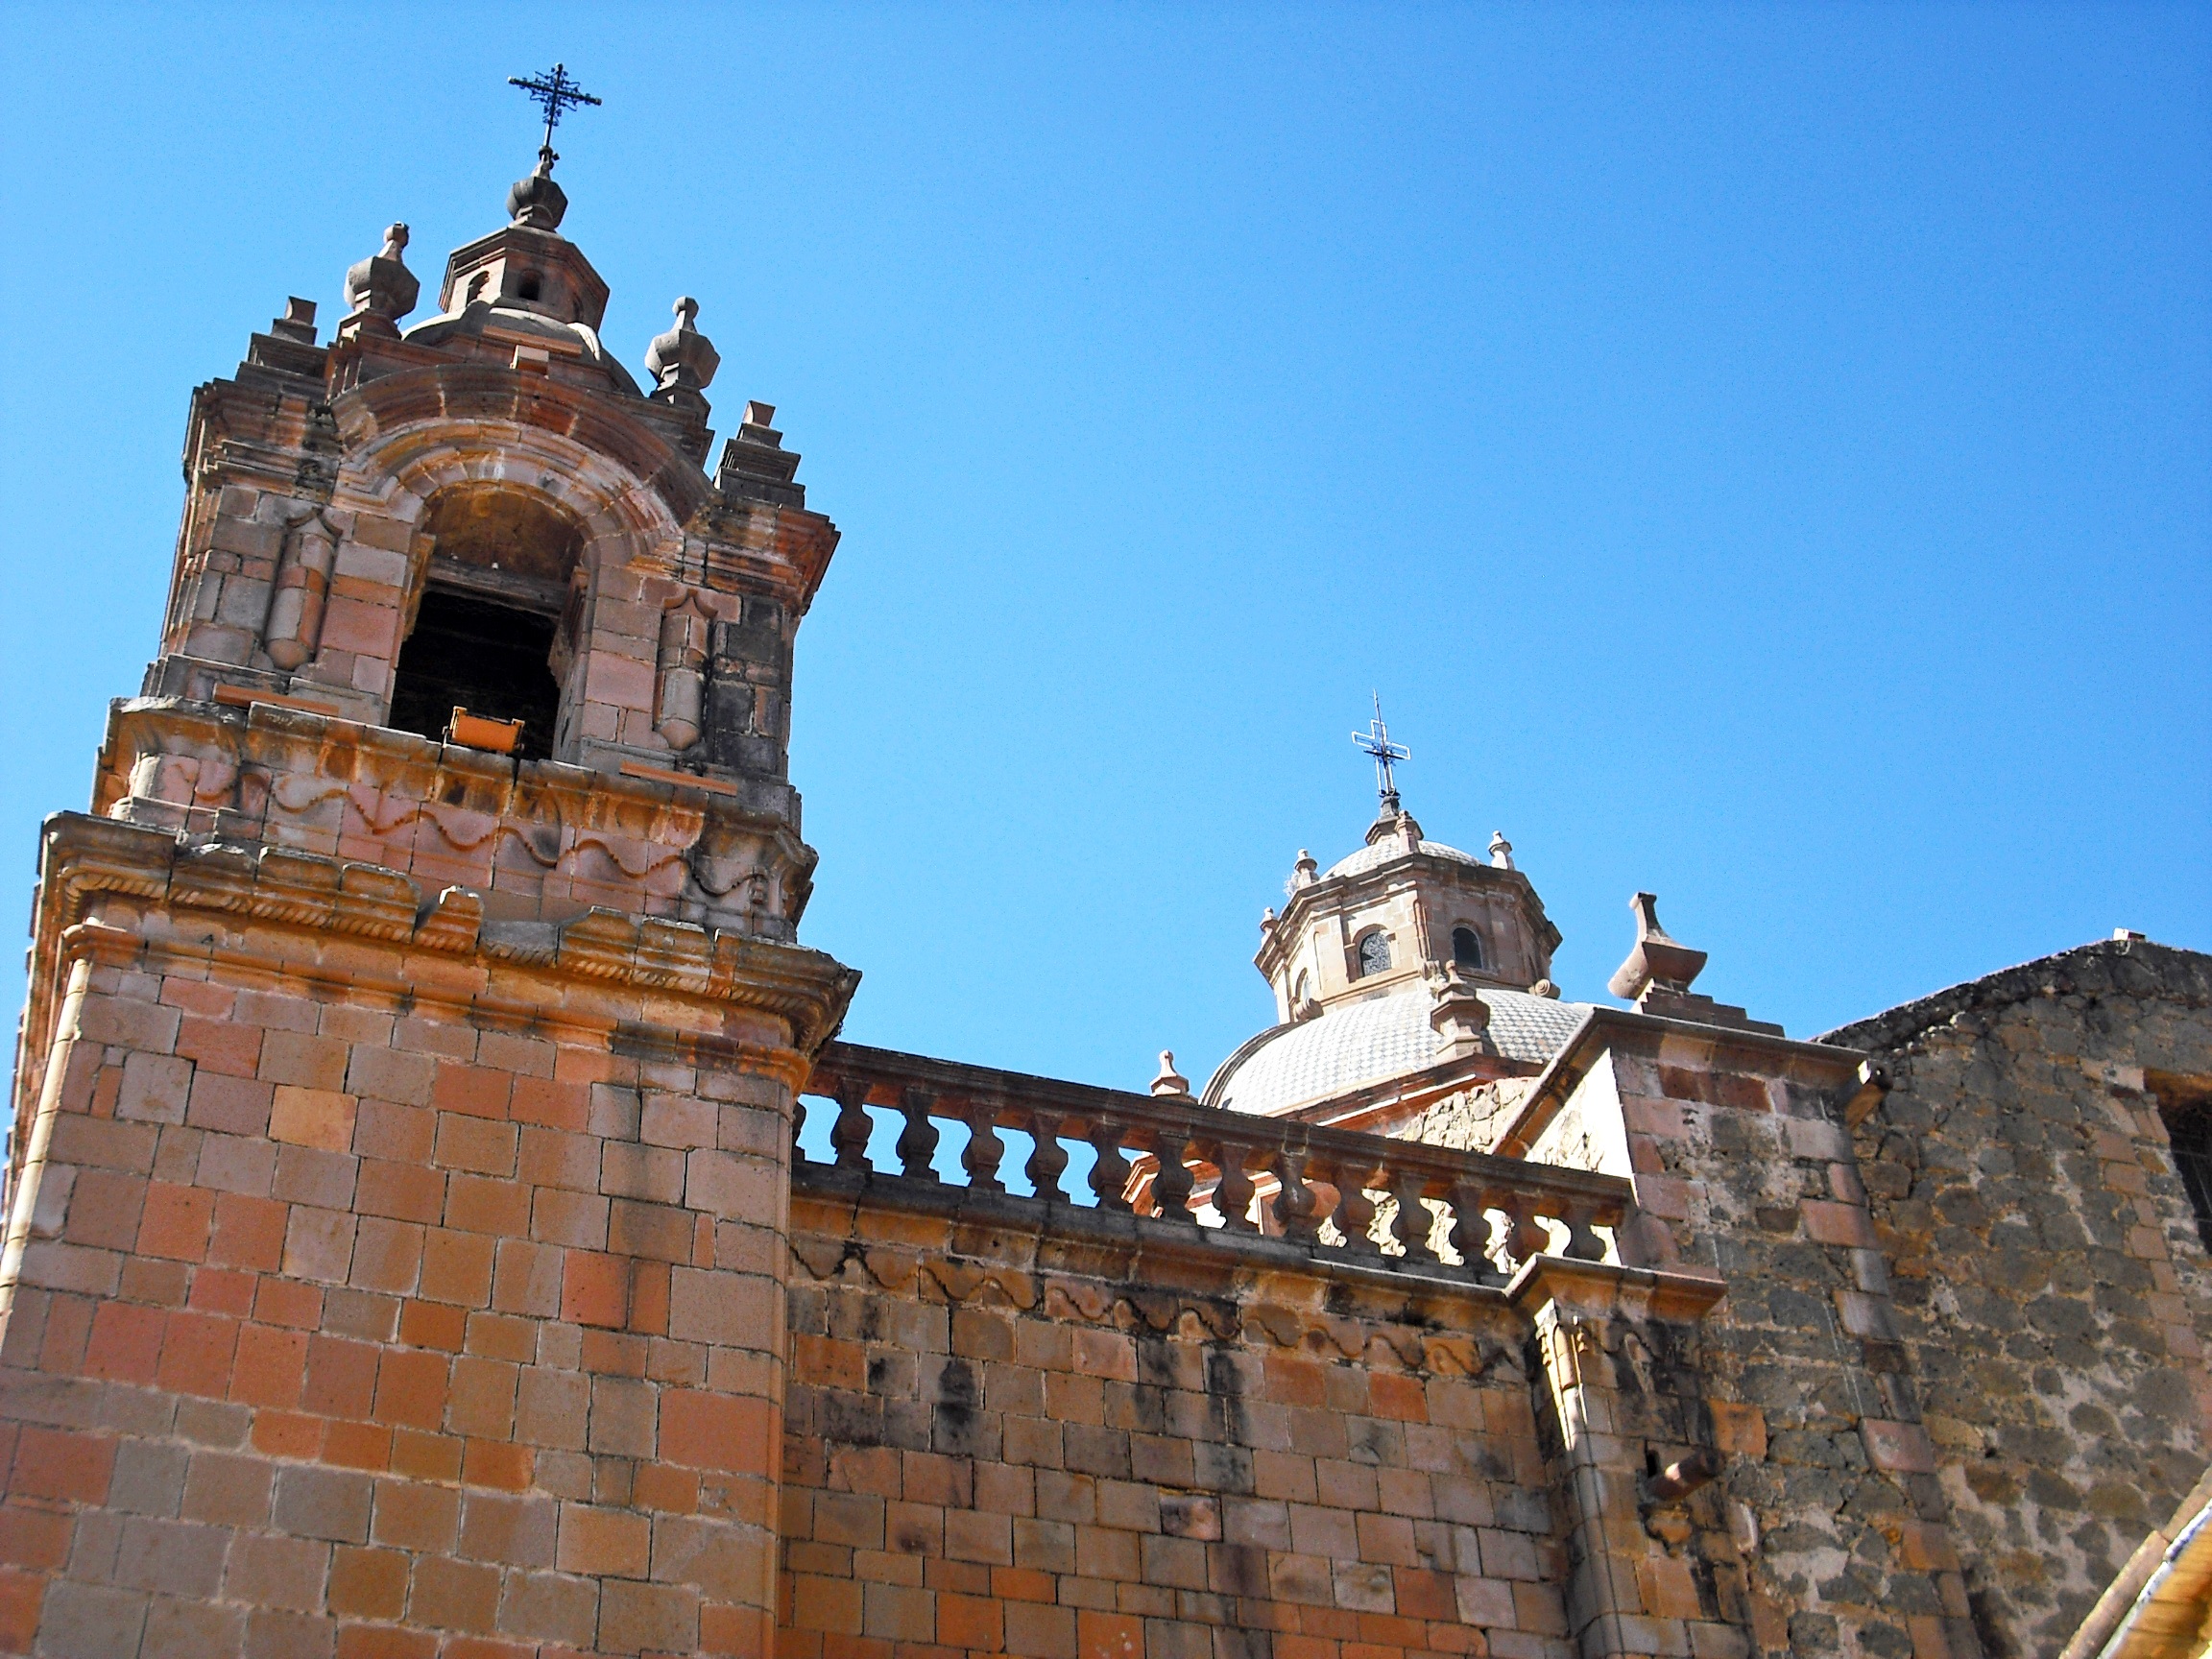
architecture, town, view, building, chateau, old, tourist, travel, panoramic, tower, scenery, castle, landmark, church, cathedral, attraction, historic, tourism, place of worship, bell tower, mexico, monastery, culture, middle ages, destination, ancient history, tlalpuhahua